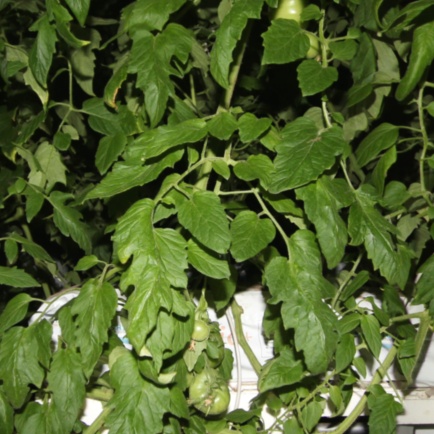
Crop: tomato